George Pérez

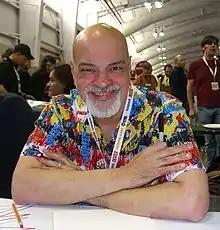
Pérez at the 2012 New York Comic Con

George Pérez (June 9, 1954 – May 6, 2022) was an American comic book artist and writer, who worked primarily as a penciller. He came to prominence in the 1970s penciling "Fantastic Four" and "The Avengers" for Marvel Comics. In the 1980s, he penciled "The New Teen Titans", which became one of DC Comics' top-selling series. He penciled DC's landmark limited series "Crisis on Infinite Earths", followed by relaunching "Wonder Woman" as both writer and penciller. In the meantime, he worked on other comics published by Marvel, DC, and other companies into the 2010s. He was known for his detailed and realistic rendering, and his facility with complex crowd scenes.